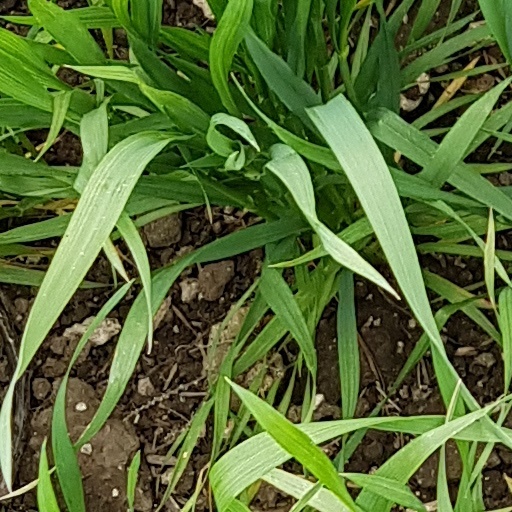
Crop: wheat